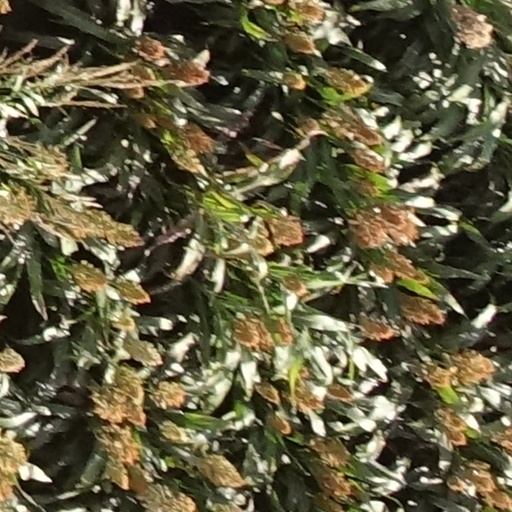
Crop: sorghum